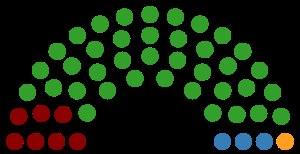
Les élections générales sud-africaines de 2019 ont lieu le 8 mai 2019 afin d'élire les membres de l'Assemblée nationale d'Afrique du Sud, ainsi que ceux des assemblées provinciales des neuf provinces du pays. Il s'agit des sixièmes élections législatives sans restrictions raciales ou ethniques, organisées depuis la fin de l'apartheid.